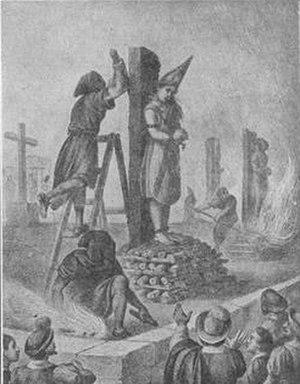
La coroza est un couvre-chef de papier ou de carton peint, conique, que portaient les condamnés des Inquisitions espagnole et portugaise en complément du sambenito. Lors des autodafés, ces deux éléments vestimentaires, symboles d'infamie, servaient à signaler au condamné et au public, qu'il avait attenté à Dieu et à son Église.
La repentance de l'Église catholique est la manifestation de repentance des autorités ecclésiales par rapport aux fautes commises par des membres de son Église au cours de son histoire. Elle s'accompagne d'une demande de pardon.
L’antisémitisme est le nom donné de nos jours à la discrimination et à l'hostilité manifestées à l'encontre des Juifs en tant que groupe ethnique, religieux ou supposément racial.
Les marranes sont, à partir du XVᵉ siècle, les Juifs de la péninsule Ibérique et de ses colonies convertis au catholicisme qui continuaient à pratiquer leur religion en secret. Le mot « marrane » ou « marranisme » a perdu ses connotations péjoratives, désormais utilisé dans l'historiographie.